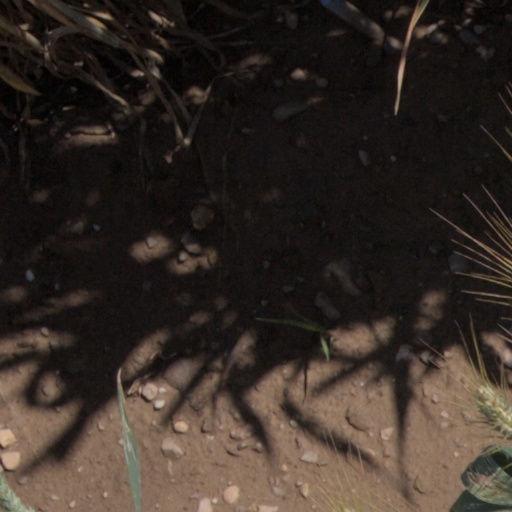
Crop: wheat